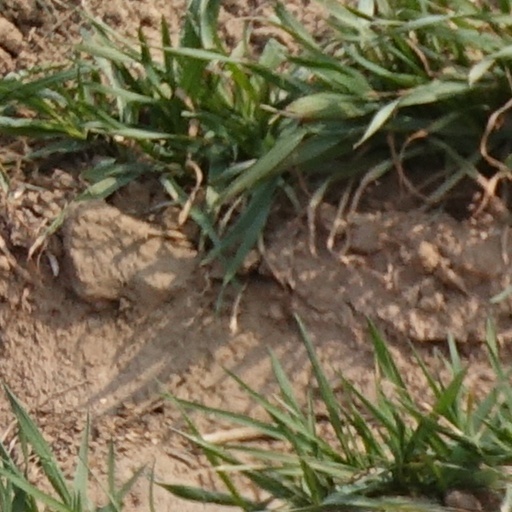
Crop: wheat